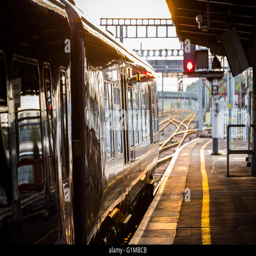
a train waiting at a red light at station